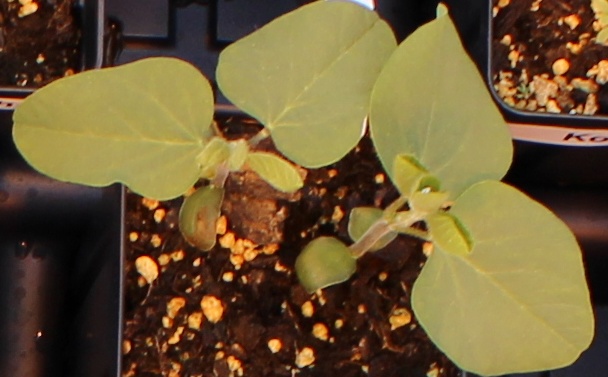
Label: Soybean